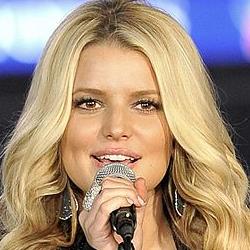
Age: 30